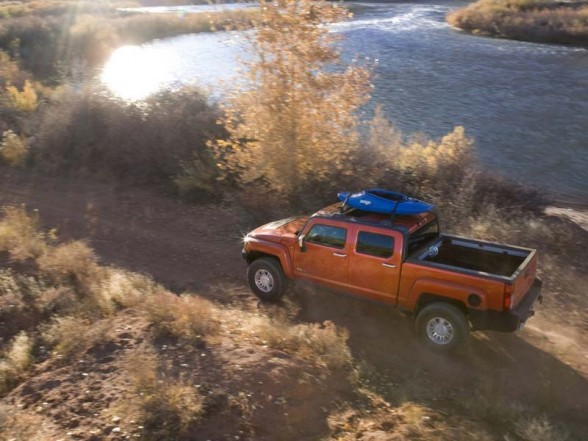
Car model: 2010 HUMMER H3T Crew Cab